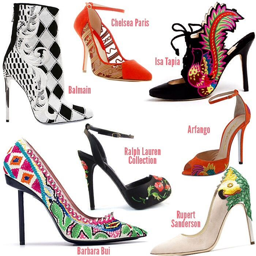
shoes from around the world !